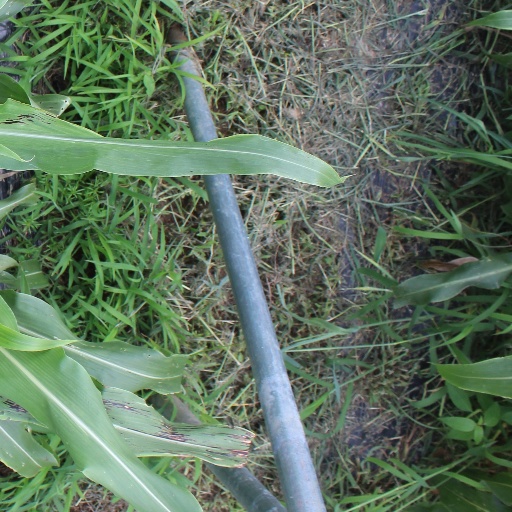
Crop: sorghum